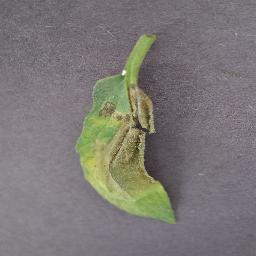
Label: Tomato___Late_blight